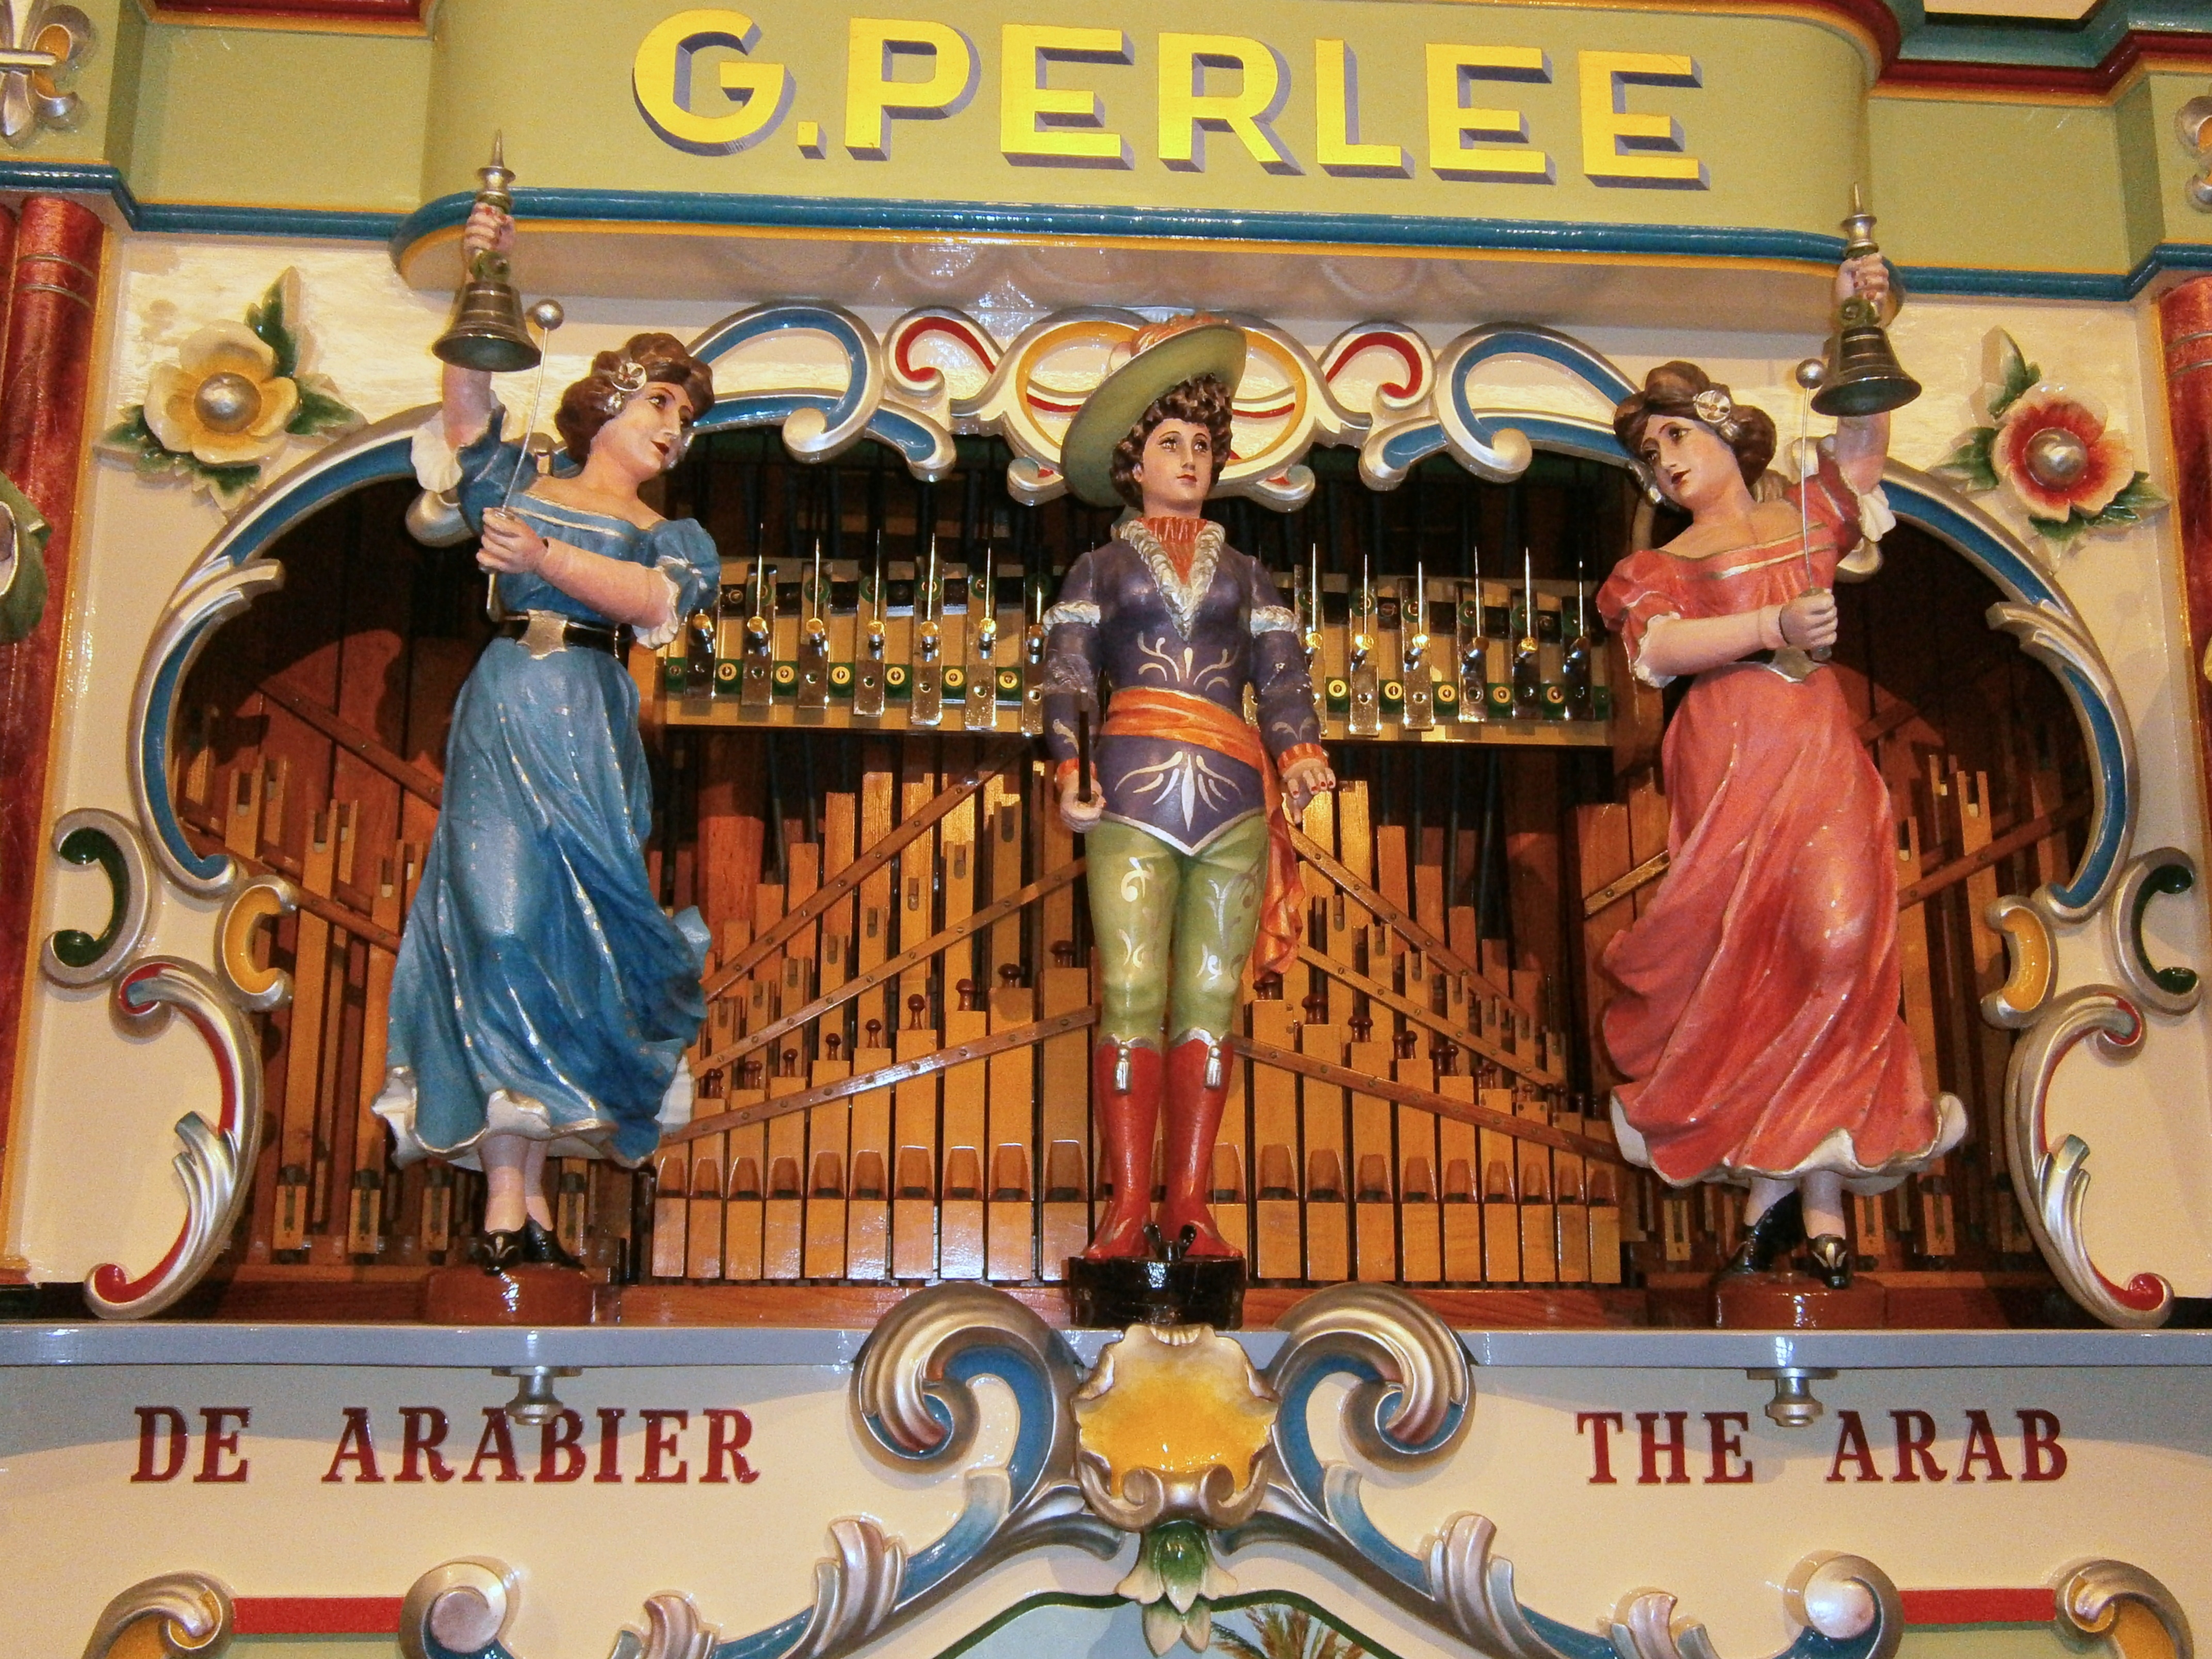
amusement park, musical instrument, performance, history, organ, games, street organ, barrel organ